Cherkessk

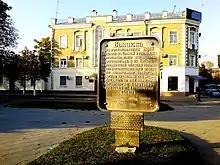
Extract from the decree of the All-Russian Central Executive Committee

What is now Cherkessk was established in 1804 as a Russian military fort on the Kuban River, what was then the border with Circassia, on the spot where in 1790 Russian troops under the command of General Johann Hermann von Fersen (Ivan Ivanovich Herman fon Fersen) defeated the Ottoman Batal Pasha. In honor of the victory over Batal Pasha, the fort was named Batalpashinskaya; it was a redoubt surrounded by an earthen rampart and ditch. (That the fort was named for an enemy leader may have led villagers to prefer the nickname "Pashinka".)